Schwalbe Tires

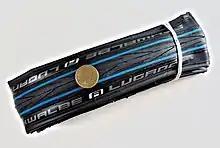
Schwalbe Lugano 700×25 for a road bicycle

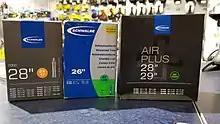
Schwalbe tubes

Schwalbe Tires is a brand name of Ralf Bohle GmbH, a German manufacturer of pneumatic tires for bicycles and wheelchairs. Schwalbe produces a wide range of tires for different cycling applications, but is best known for its commuting, touring and utility tires such as the Marathon range. Schwalbe also makes and markets tires for a variety of small wheel sizes, such as used on folding, BMX, children's, and recumbent bicycles, and on bicycle trailers, a market ignored by some larger manufacturers.